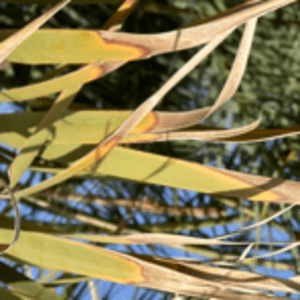
Label: Potassium Deficiency